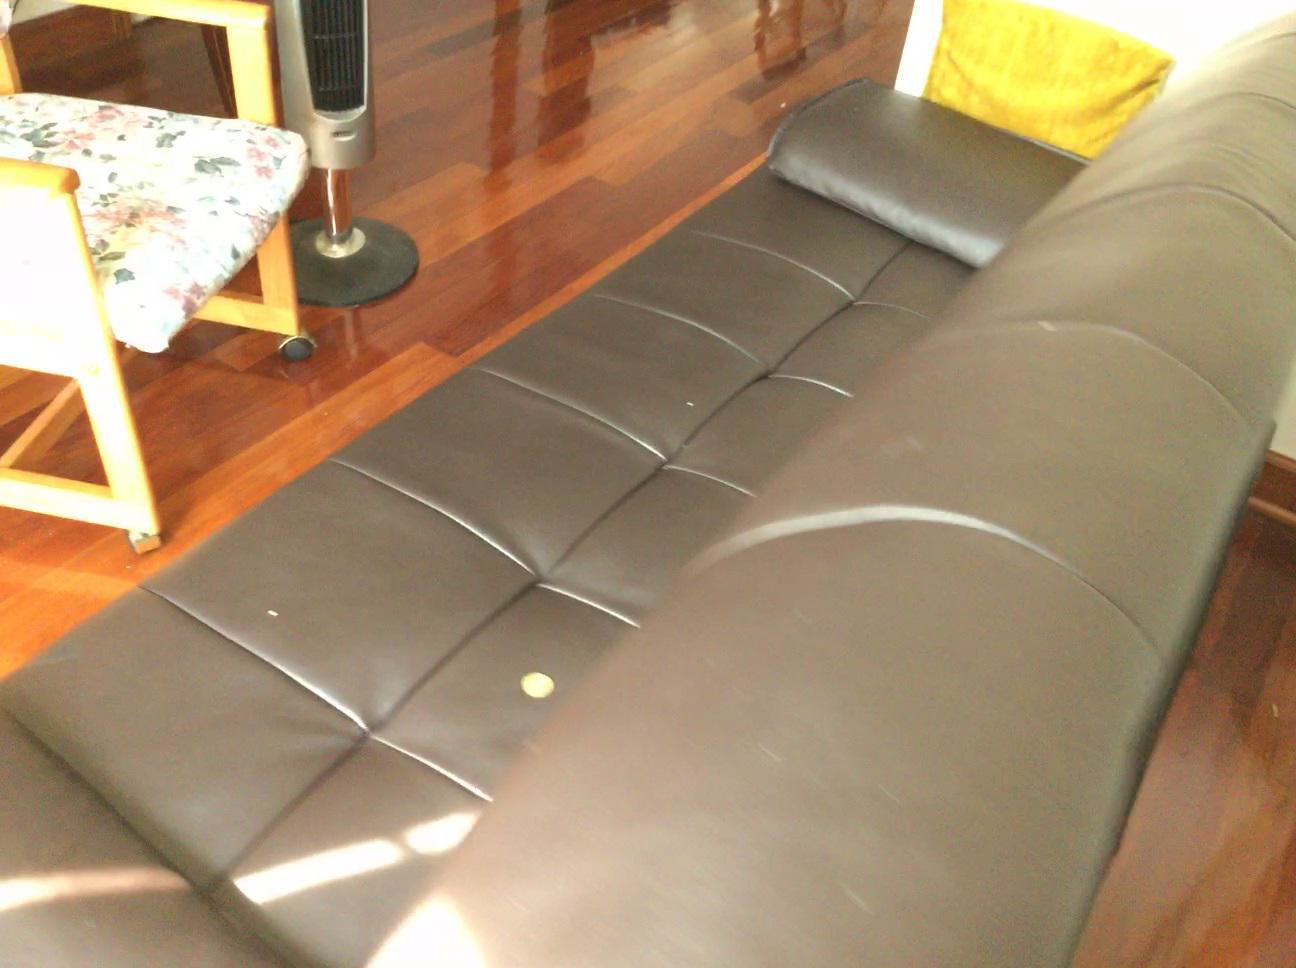
Question: In the image, there is the couch. Pinpoint several points within the vacant space situated behind the couch from the object's perspective. Your final answer should be formatted as a list of tuples, i.e. [(x1, y1), ...], where each tuple contains the x and y coordinates of a point satisfying the conditions above. The coordinates should be between 0 and 1, indicating the normalized pixel locations of the points.
Answer: [(0.850, 0.942), (0.915, 0.991), (0.870, 0.881), (0.932, 0.927), (0.998, 0.974), (0.887, 0.825), (0.947, 0.867), (0.903, 0.775), (0.961, 0.813), (0.917, 0.727), (0.973, 0.763), (0.931, 0.684), (0.985, 0.718), (0.943, 0.644), (0.995, 0.676), (0.954, 0.606), (0.965, 0.572), (0.975, 0.539), (0.985, 0.509), (0.994, 0.480)]